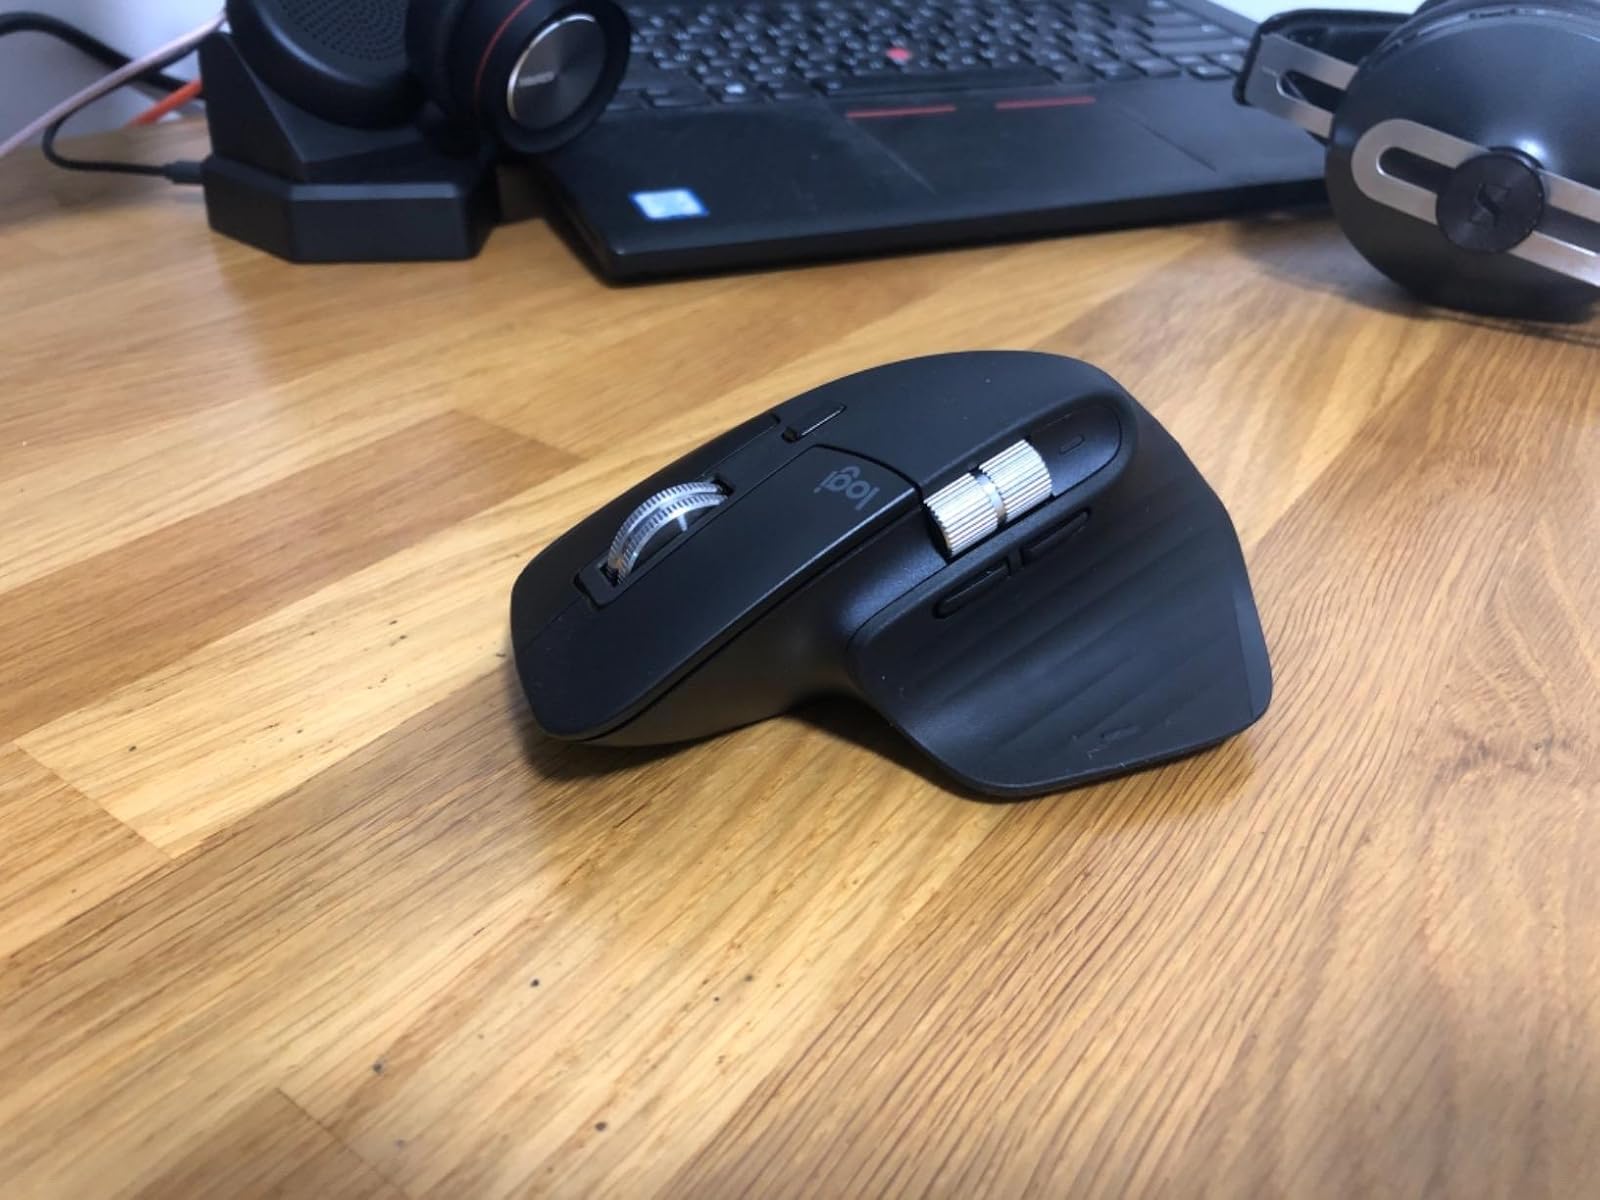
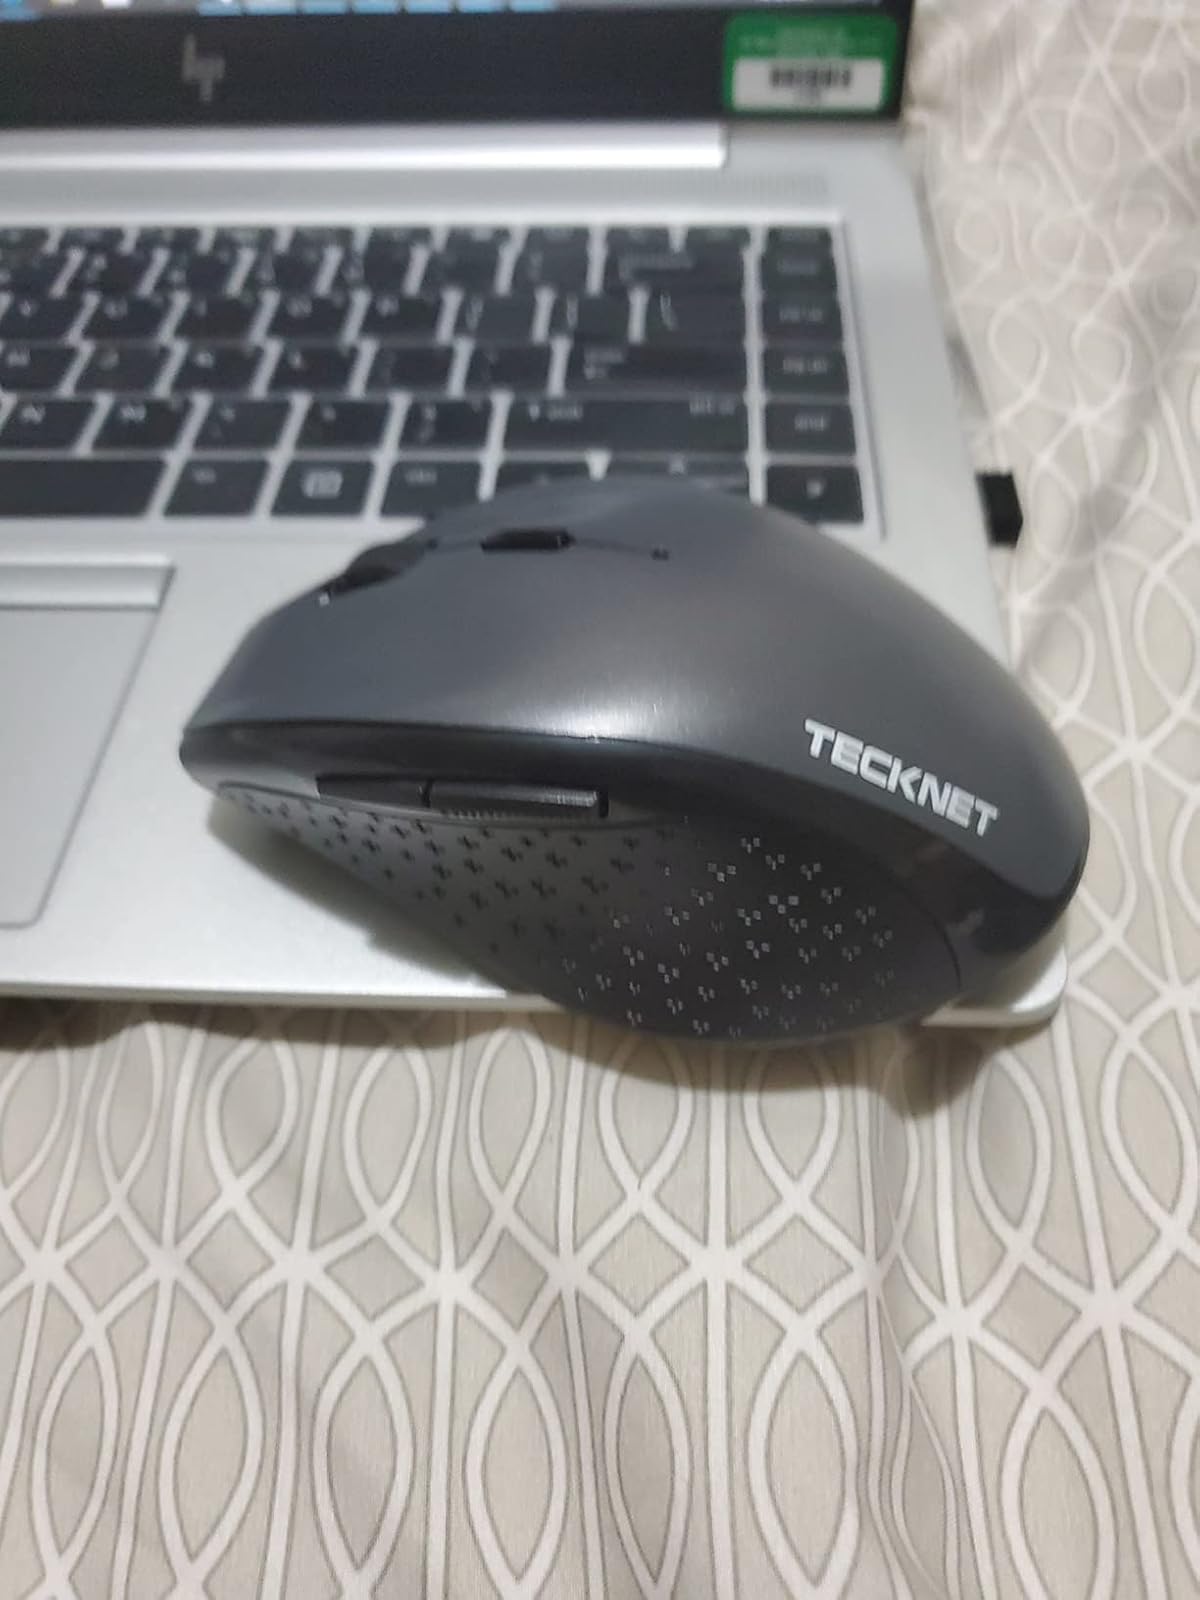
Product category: mouse
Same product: no